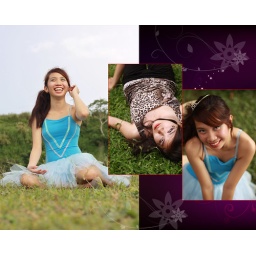
in blue dress: Kristine Toribio. in animal skin: Mich samson